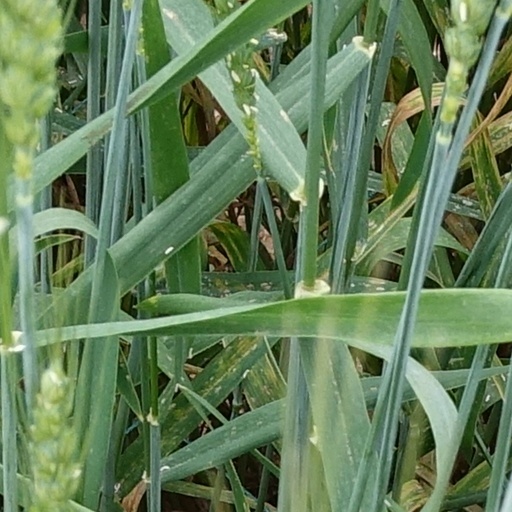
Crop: wheat